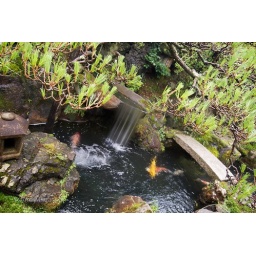
Japanese garden pond with koi carp framed by stone lantern and branches of Japanese pine tree